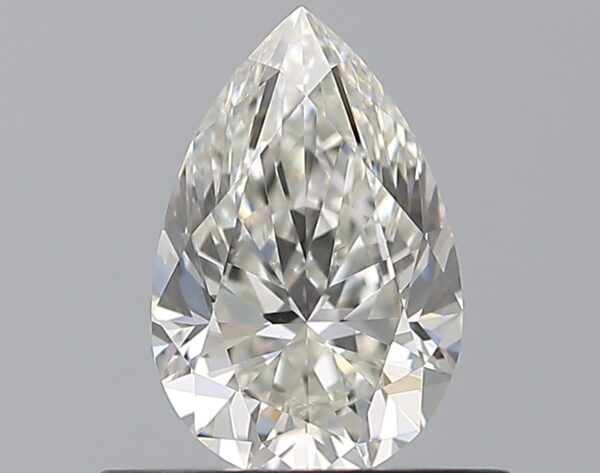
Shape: pear
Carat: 0.53
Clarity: VVS1
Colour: H
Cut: EX
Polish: EX
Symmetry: EX
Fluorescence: N
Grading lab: GIA
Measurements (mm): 6.82 x 4.48 x 2.82